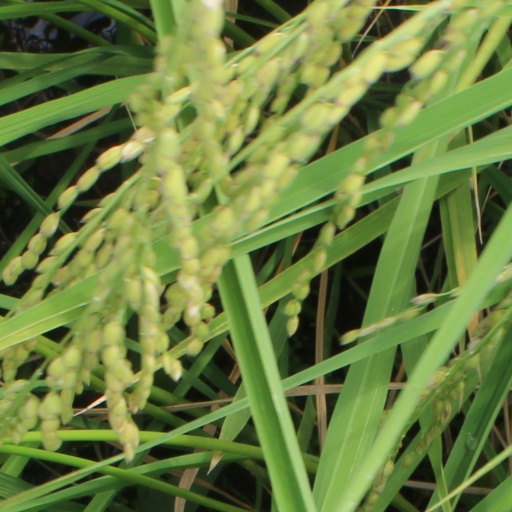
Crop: rice